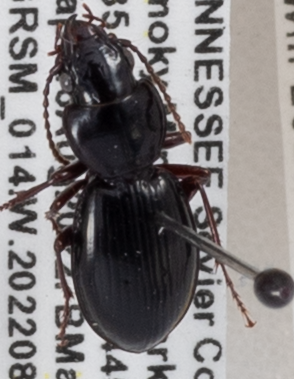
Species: Cyclotrachelus freitagi
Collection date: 2022-08-16
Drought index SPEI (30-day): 1.01
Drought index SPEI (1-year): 0.938
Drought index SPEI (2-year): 2.09